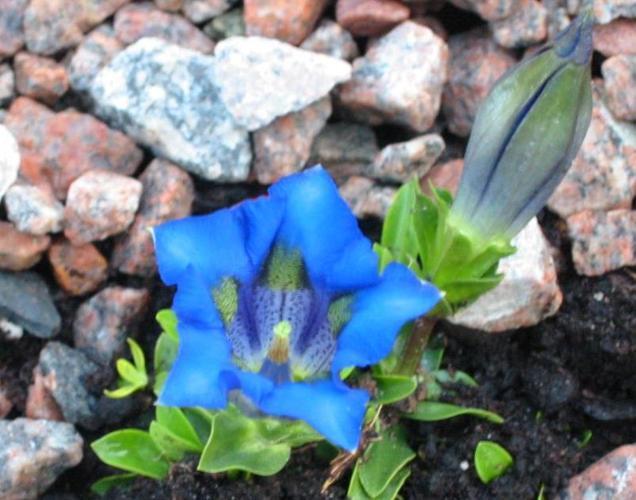
Label: stemless gentian